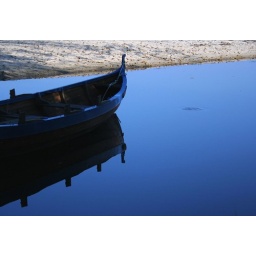
boat in water